Thebes at War

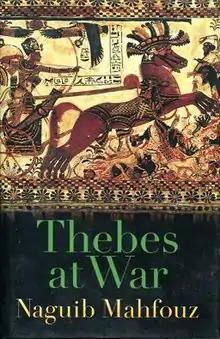
First English-language edition, published by American University in Cairo Press, cover shows chariot horses from Tutankhamen's decorated box

Thebes at War (Kefah Teba) is an early novel by the Egyptian writer Naguib Mahfouz. It was originally published in Arabic in 1944. An English translation by Humphrey Davies appeared in 2003. The novel is one of several that Mahfouz wrote at the beginning of his career, with Pharaonic Egypt as their setting. Others in this series of novels include "Khufu's Wisdom" (1939) and "Rhadopis of Nubia" (1943). All have been translated into English and appeared in one volume under the title "Three Novels of Ancient Egypt" (Everyman's Library, 2007).